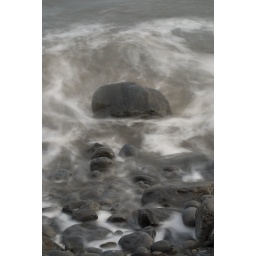
A large rock in the water at High Tide Llantwit Major